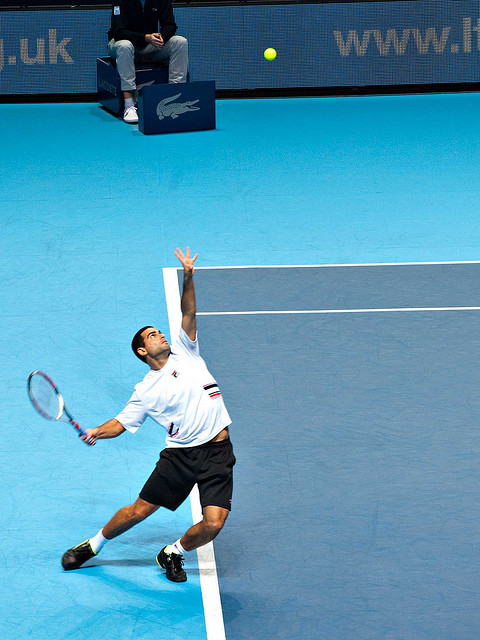
một nam vận động viên tennis đang chuẩn bị phát bóng